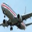
Label: airplane